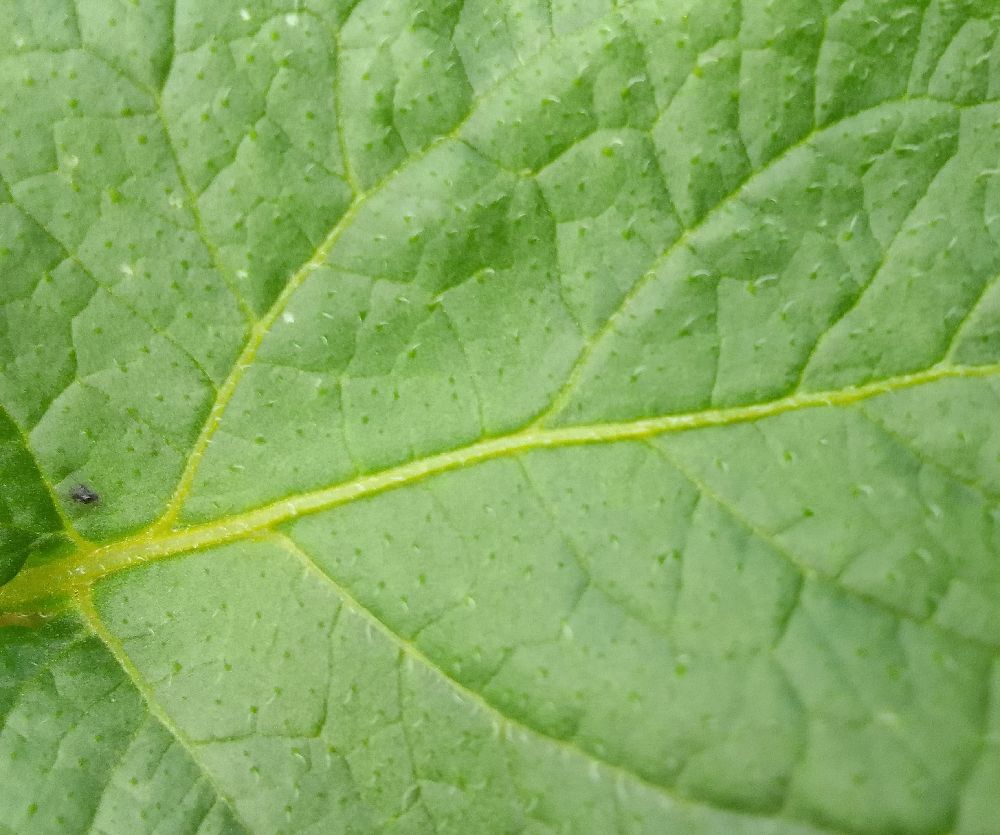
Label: Healthy